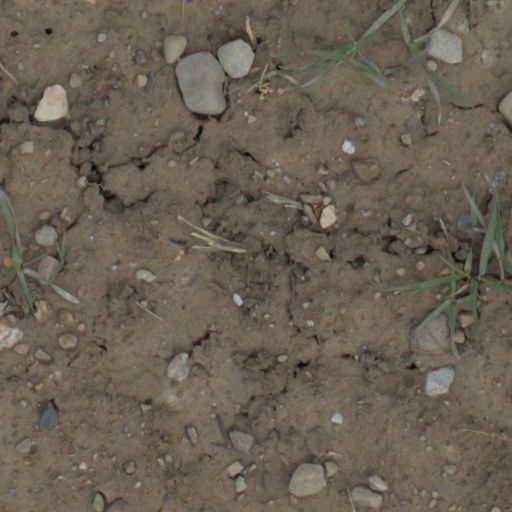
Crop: wheat